Neko no Otera no Chion-san

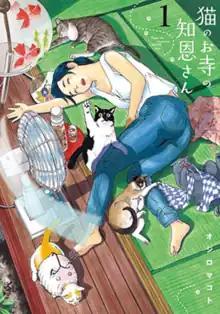
First volume cover

is a Japanese manga series written and illustrated by Makoto Ojiro. It was serialized in Shogakukan's manga magazine "Weekly Big Comic Spirits" from May 2016 to October 2018, with its chapters collected in nine volumes.